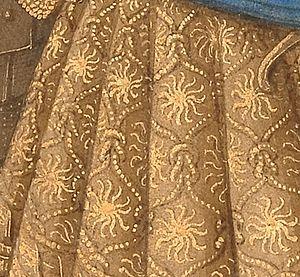
Heures Louis XII Louis XII priant (détaii) - Robe constellée de soleils en or pur
Le Livre d'heures de Louis XII, est un manuscrit enluminé par Jean Bourdichon. Il date d'environ 1498-1499 et a été réalisé pour Louis XII. Il ne subsiste plus qu'à l'état de fragments, composé de seize miniatures pleine page dispersées, de deux feuillets de texte isolés et de cinquante et un folios de texte reliés en désordre dans un mince volume. L'ensemble des documents a été réuni à l'occasion d'une exposition en 2005 et 2006, d'abord au Getty Museum, puis au Victoria and Albert Museum.